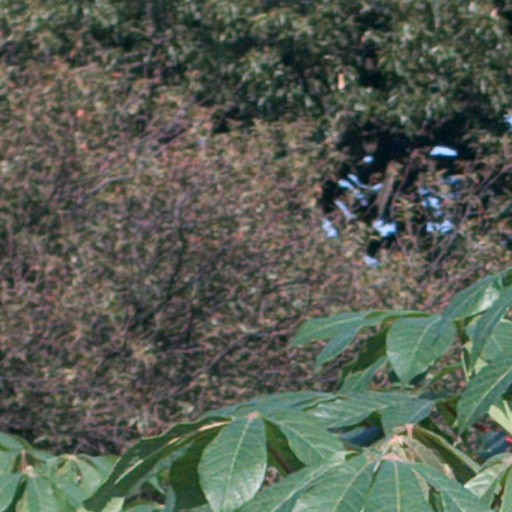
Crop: cassava